956

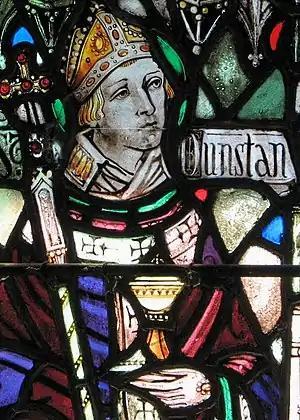
Dunstan, archbishop of Canterbury

Year 956 (CMLVI) was a leap year starting on Tuesday of the Julian calendar.